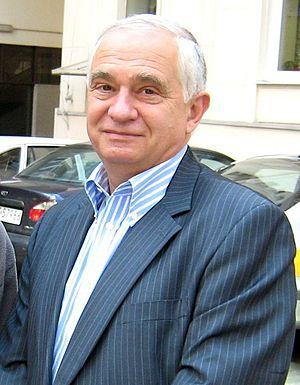
Janusz Władysław Zemke, né le 24 février 1949, est un homme politique polonais.